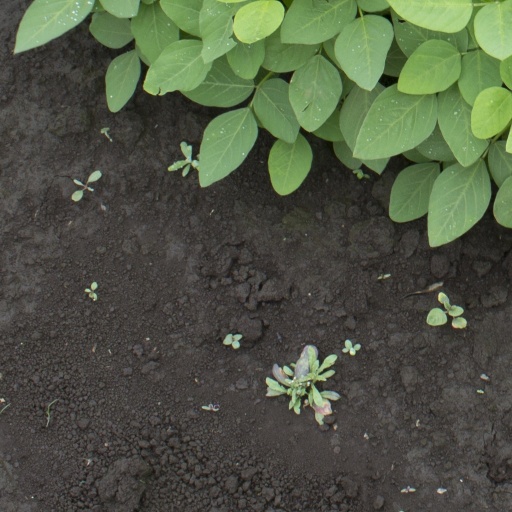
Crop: soybean